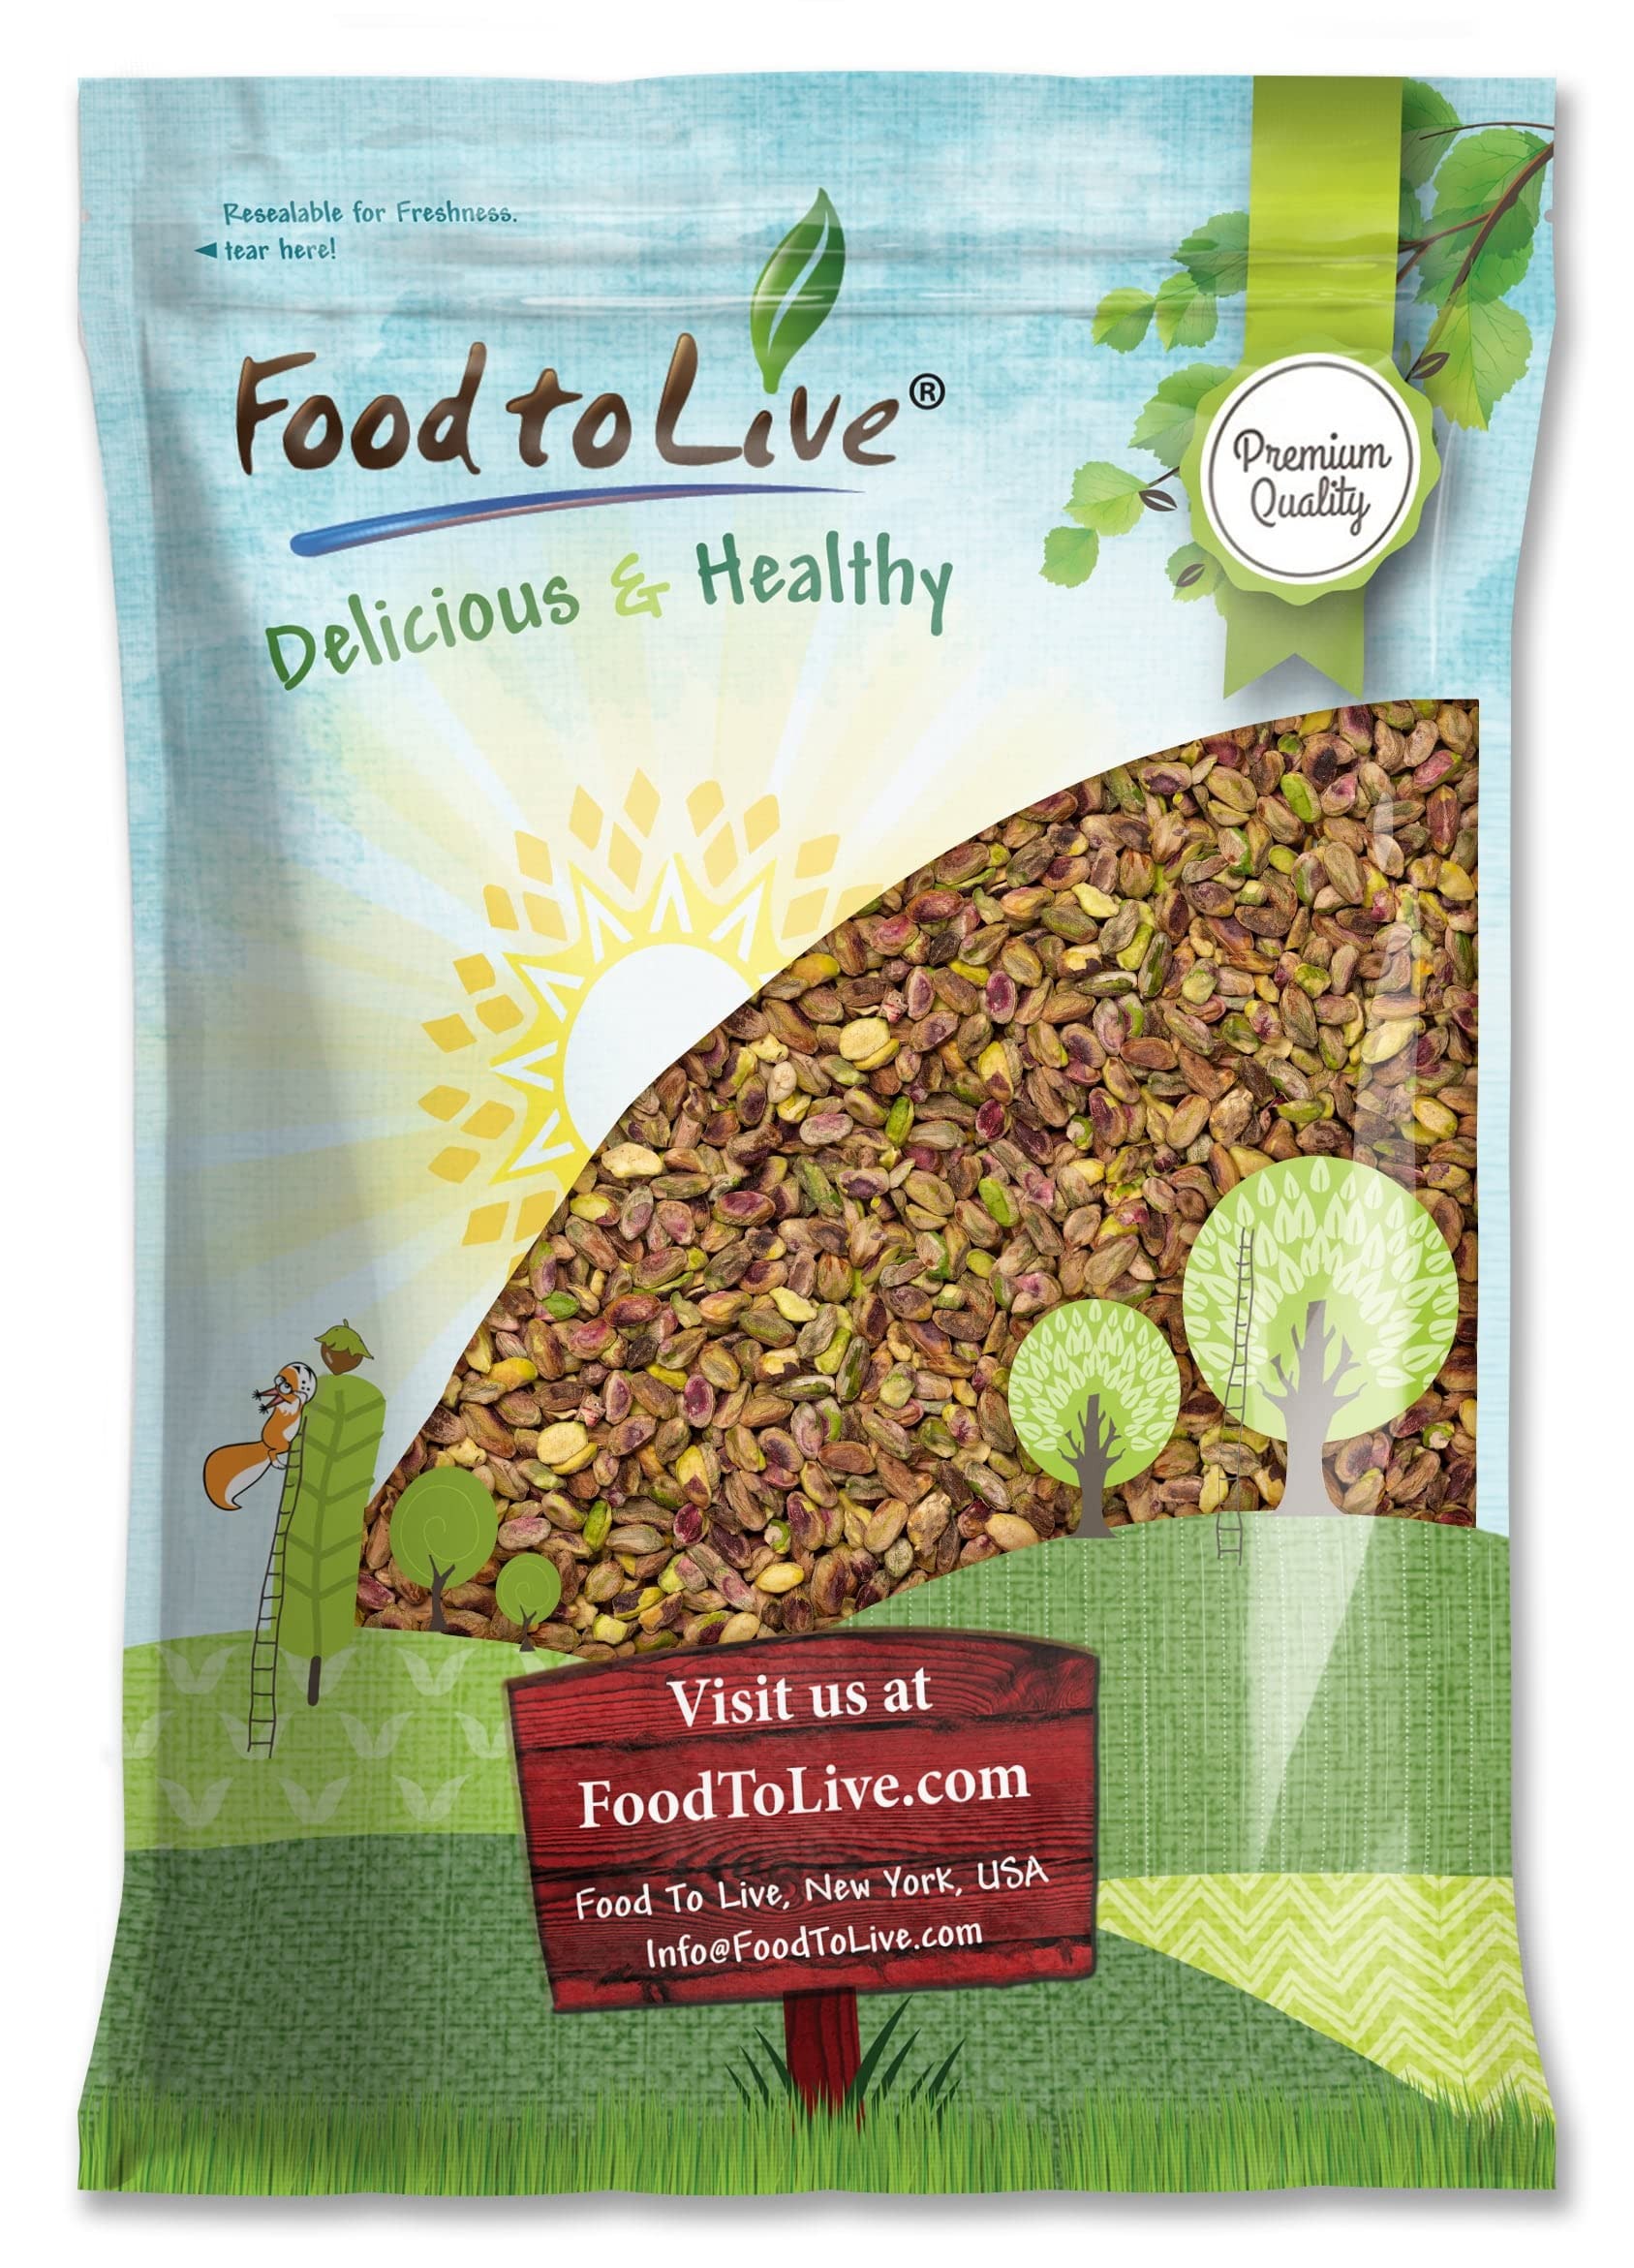
Item Name: Food to Live Dry Roasted Pistachios with Himalayan Salt, 8 Pounds — Oven Roasted Lightly Salted Whole Pistachio Nuts, No Shell, No Oil Added, Vegan, Kosher, Bulk. High in Protein and Healthy Fats
Bullet Point 1: ✔️ PREMIUM QUALITY & KOSHER: Food to Live’s Dry Roasted and Salted Pistachios are a premium quality product that is Kosher, free of trans-fat, and suitable for Vegan and Paleo diets.
Bullet Point 2: ✔️ LIGHTLY SALTED, NO OIL ADDED: These Pistachios are roasted in an oven without adding oil and are lightly coated with mineral-rich Himalayan Pink Salt.
Bullet Point 3: ✔️ HIGHLY NUTRITIOUS: Dry Roasted Pistachios provide great amounts of protein, fiber, good fats, antioxidants, and essential minerals like Copper, Phosphorus, Potassium, Magnesium, and Vitamins B, E, A.
Bullet Point 4: ✔️ WHOLESOME SNACK & CHIPS SUBSTITUTE: Roasted and Salted Pistachios make an amazing nutrient-dense snack that’s a great alternative to high-sodium chips. Take them with you to work, school, on a plane, or a picnic.
Bullet Point 5: ✔️ VERSATILE USES: These Pistachios are much more than just a snack. Crush and sprinkle them over salads, avocado toasts, and oatmeal, or add to baked goodies like bread, cakes, pies, cookies, and crackers.
Value: 128.0
Unit: Ounce

Price: 128.13